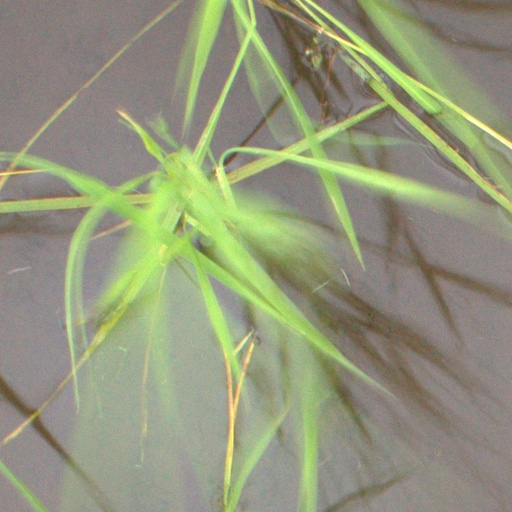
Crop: rice